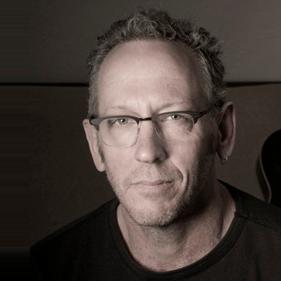
Age: 50